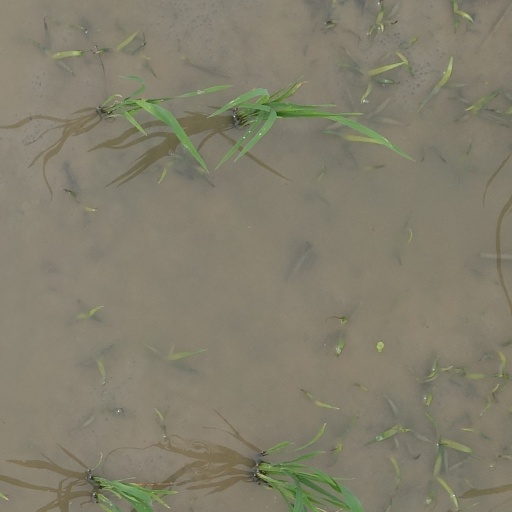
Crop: rice